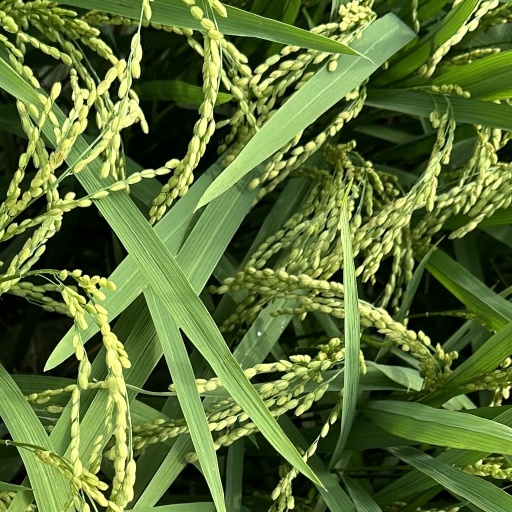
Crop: rice